Susitna River

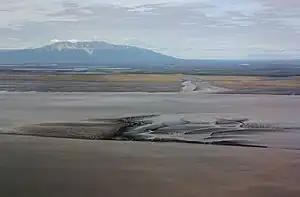
Susitna River delta with Mount Susitna on the left skyline.

Matanuska-Susitna Borough owns much of the land along the Susitna and Deshka Rivers. The impacts of summer recreational use and tourists have caused loss of riparian vegetation and bank erosion along the Deshka River's lower reaches, which has been partially remedied through a restoration project in the summer of 2002. However, the borough currently lacks either regulations to prevent further damage or the means to enforce such regulations.